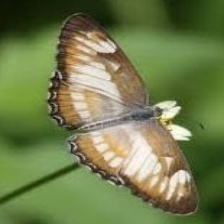
Species: MESTRA